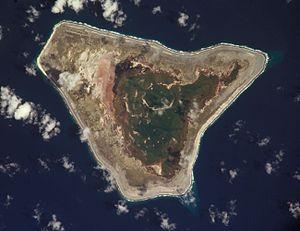
Malden, parfois appelée île Indépendante au xixᵉ siècle, en anglais Malden Island, est une île aride et inhabitée dans l'océan Pacifique central, d'environ 39 km² de superficie. Elle fait partie des îles de la Ligne appartenant à la République des Kiribati.